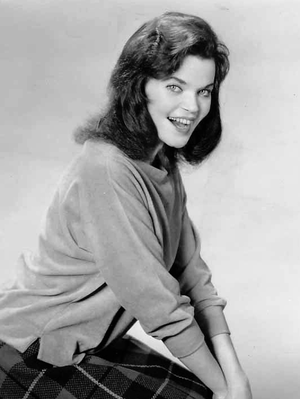
Eileen Brennan
Eileen Brennan var en amerikansk sanger og skuespiller.